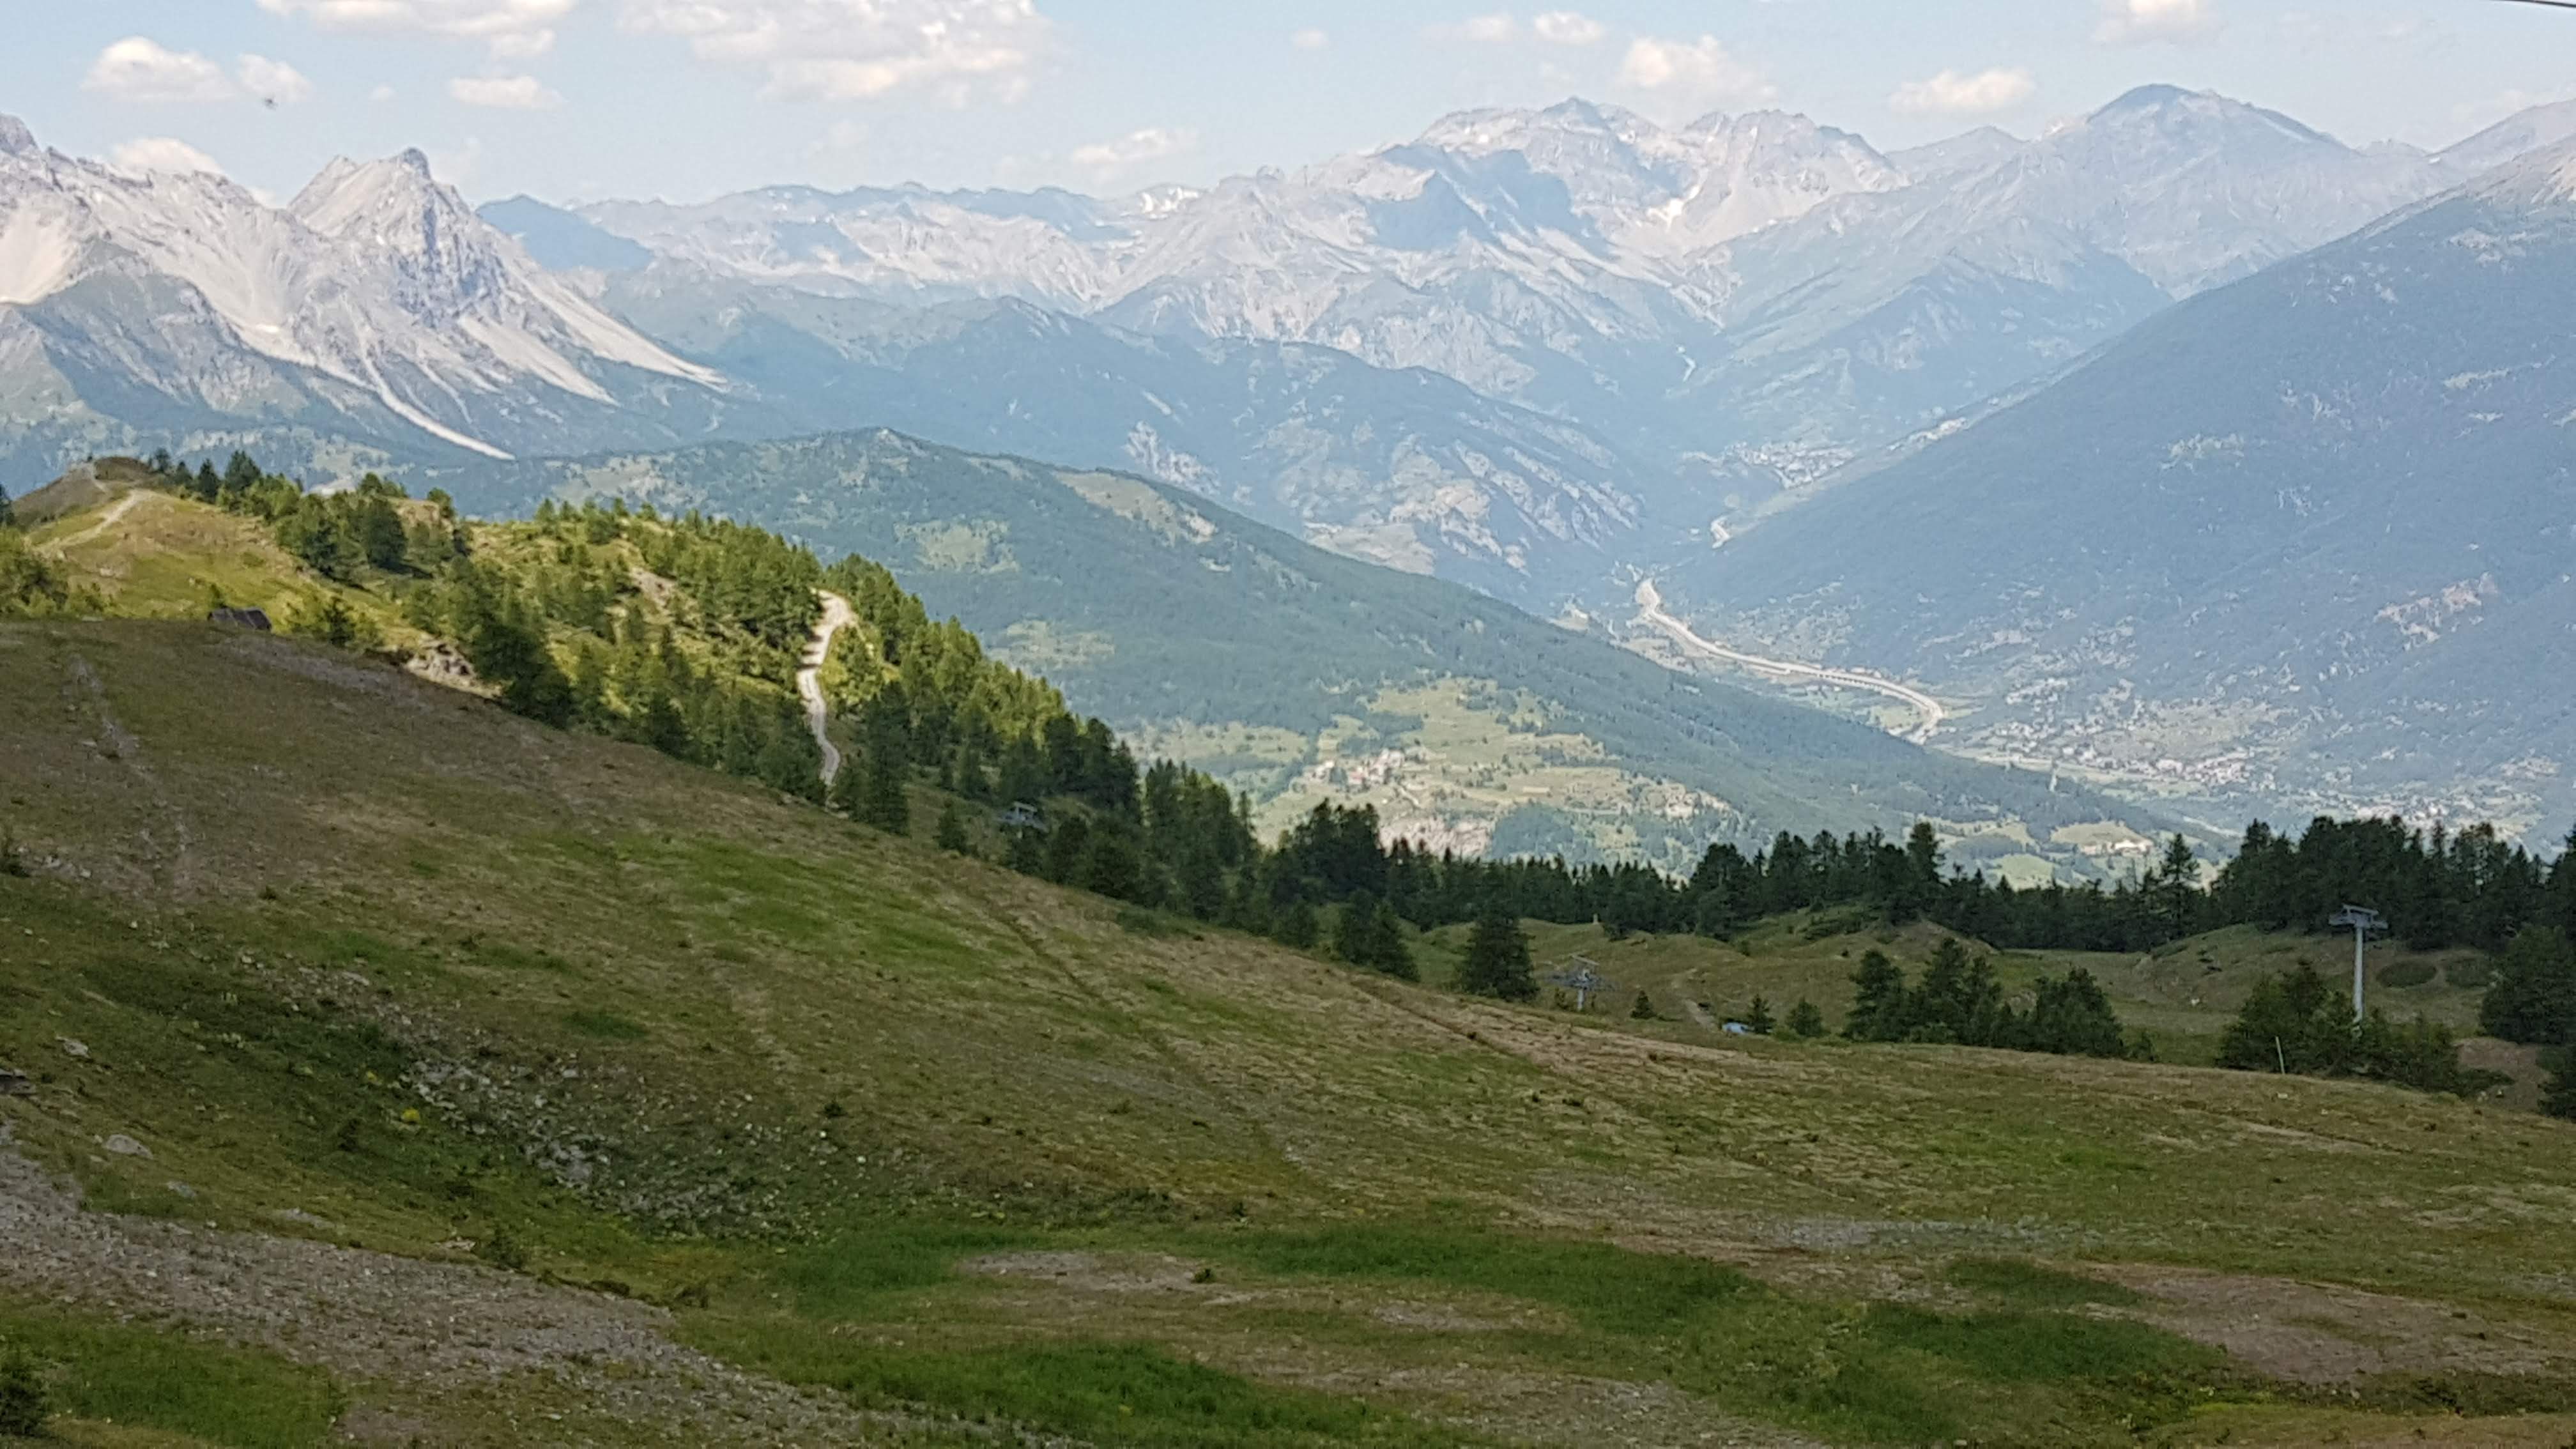
natural, mountainous landforms, mountain, highland, mountain range, natural landscape, nature, valley, ridge, alps, hill station, wilderness, hill, grassland, mountain pass, pasture, fell, massif, meadow, mount scenery, sky, terrain, grass, tree, rural area, landscape, summit, slope, ar te, plateau, plain, bank, national park